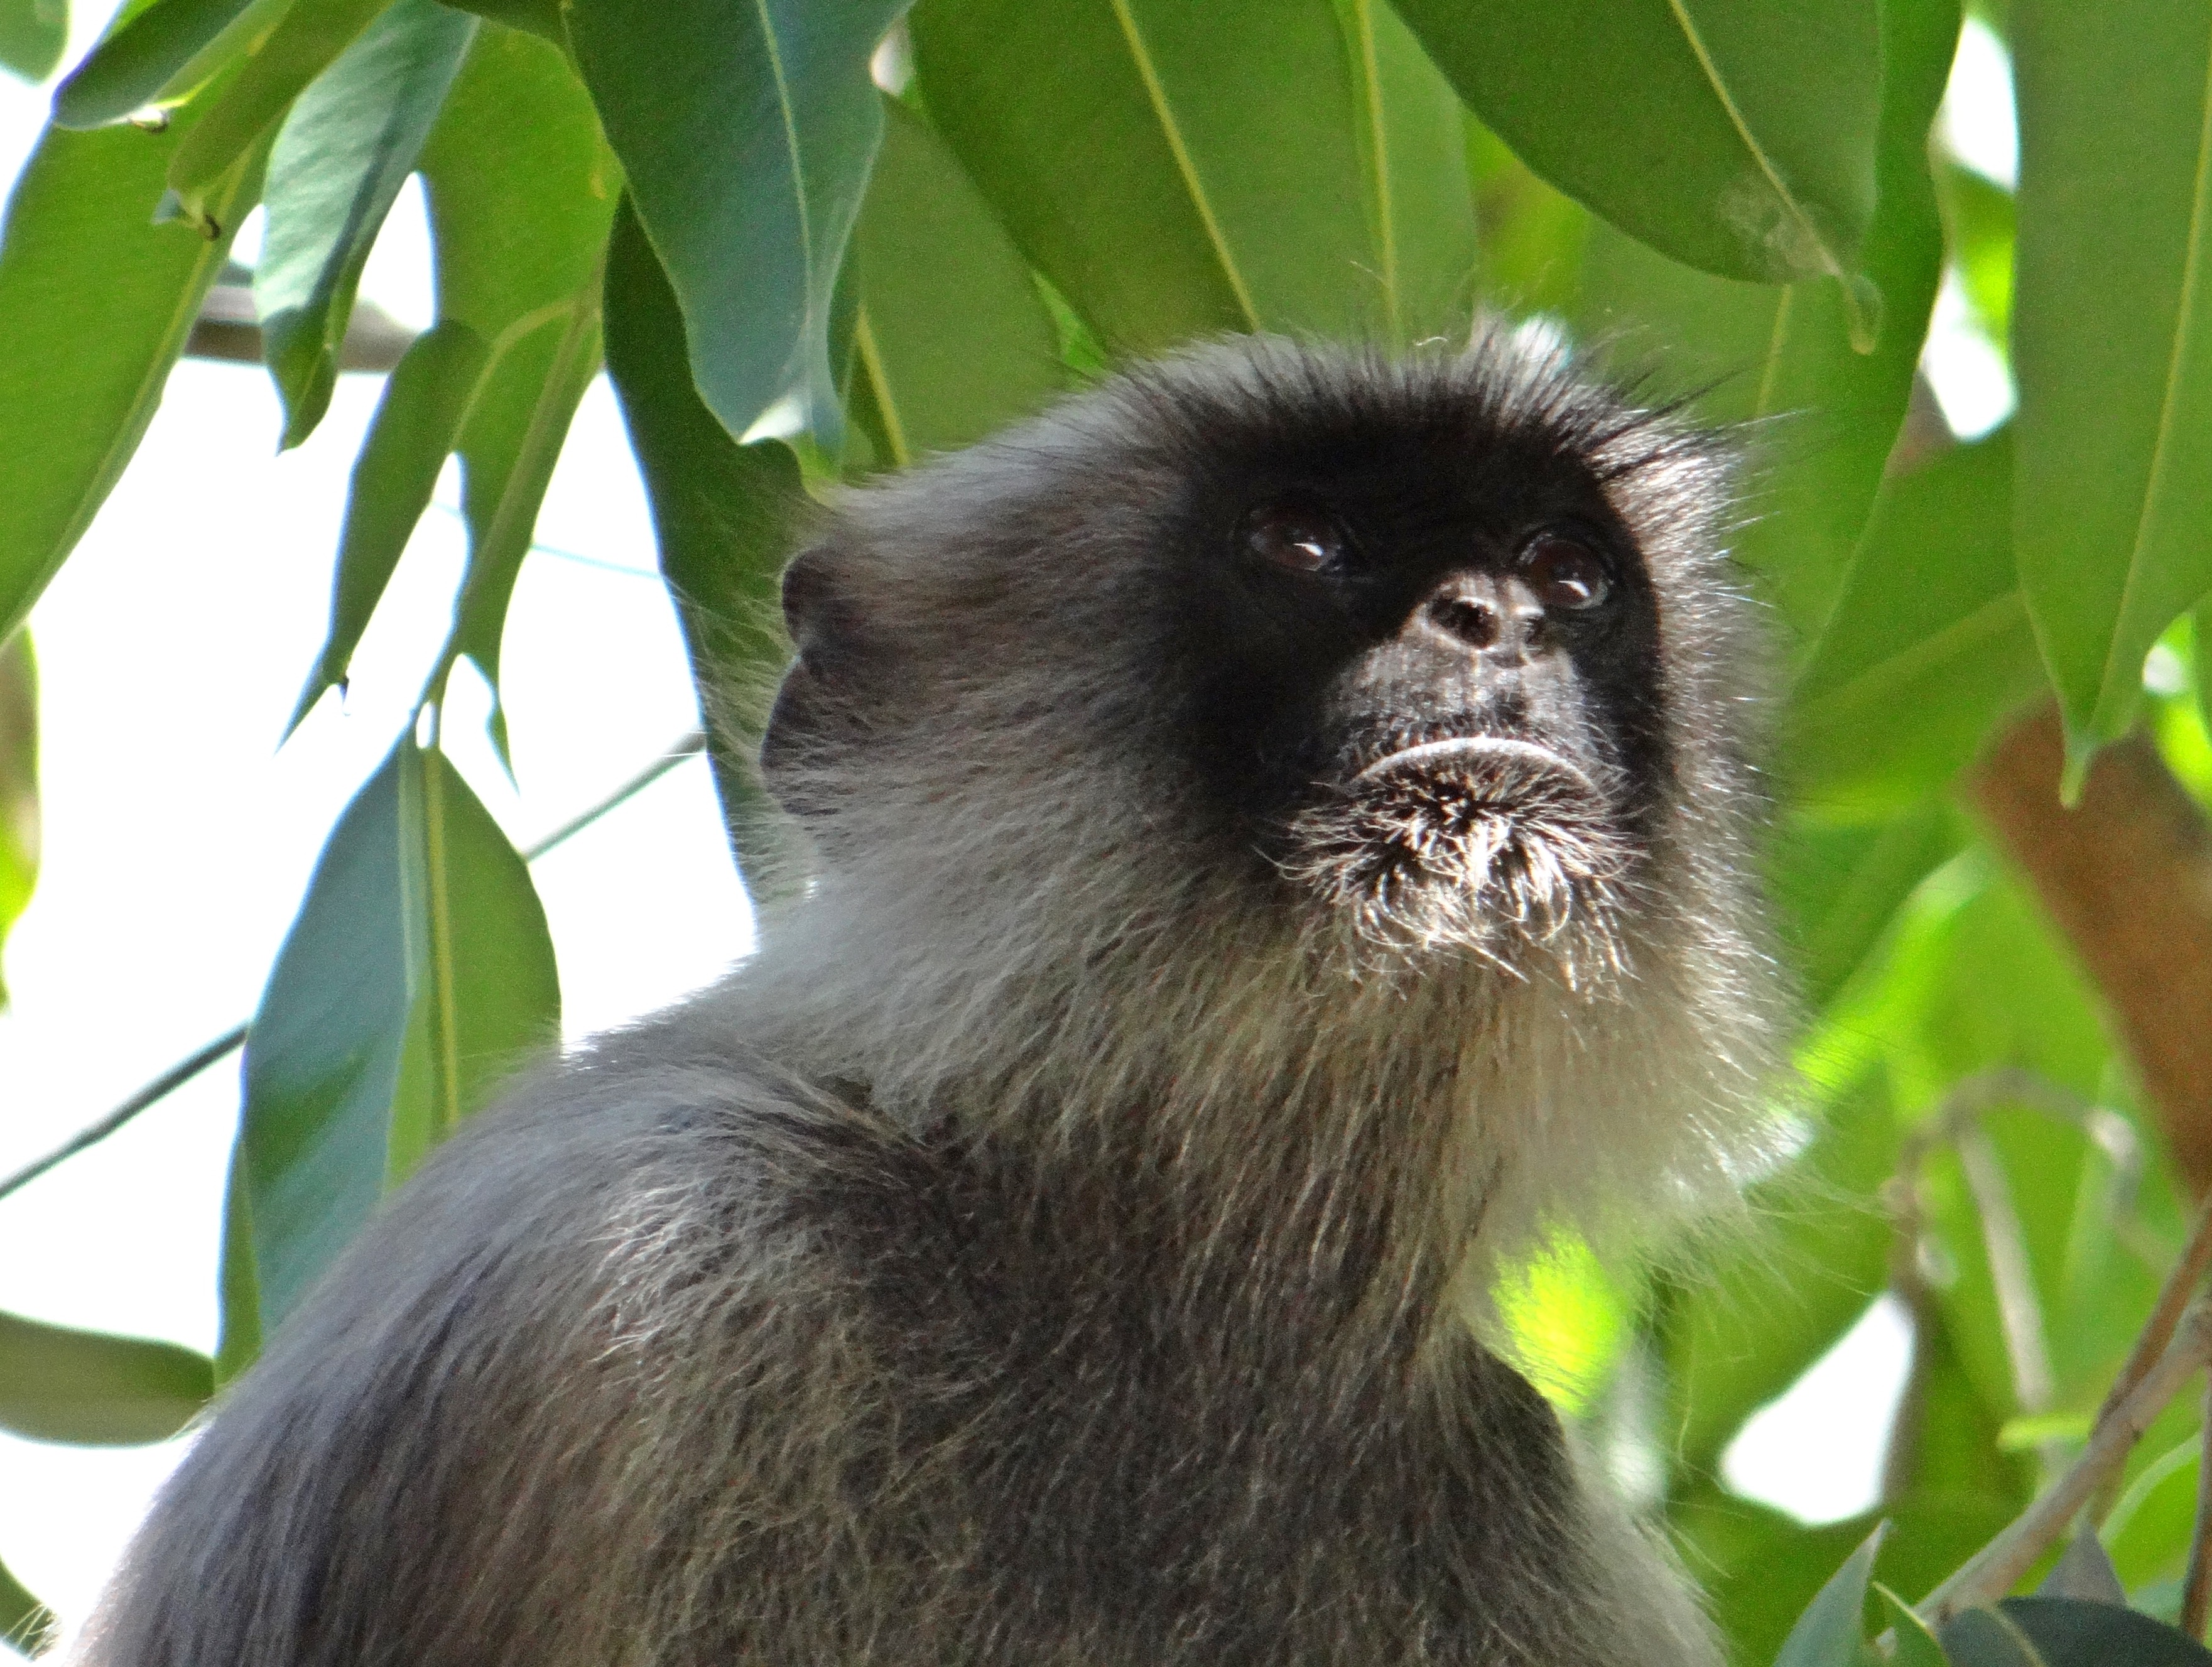
nature, animal, wildlife, mammal, monkey, dharwad, fauna, primate, hanuman, vertebrate, india, macaque, karnataka, old world monkey, spider monkey, langur, capuchin monkey, new world monkey, tufted capuchin, white headed capuchin, jamun tree